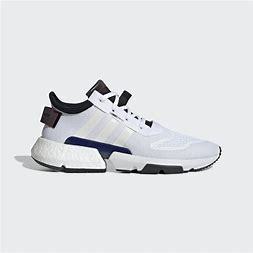
Brand: Adidas
Model: Pod S3 1